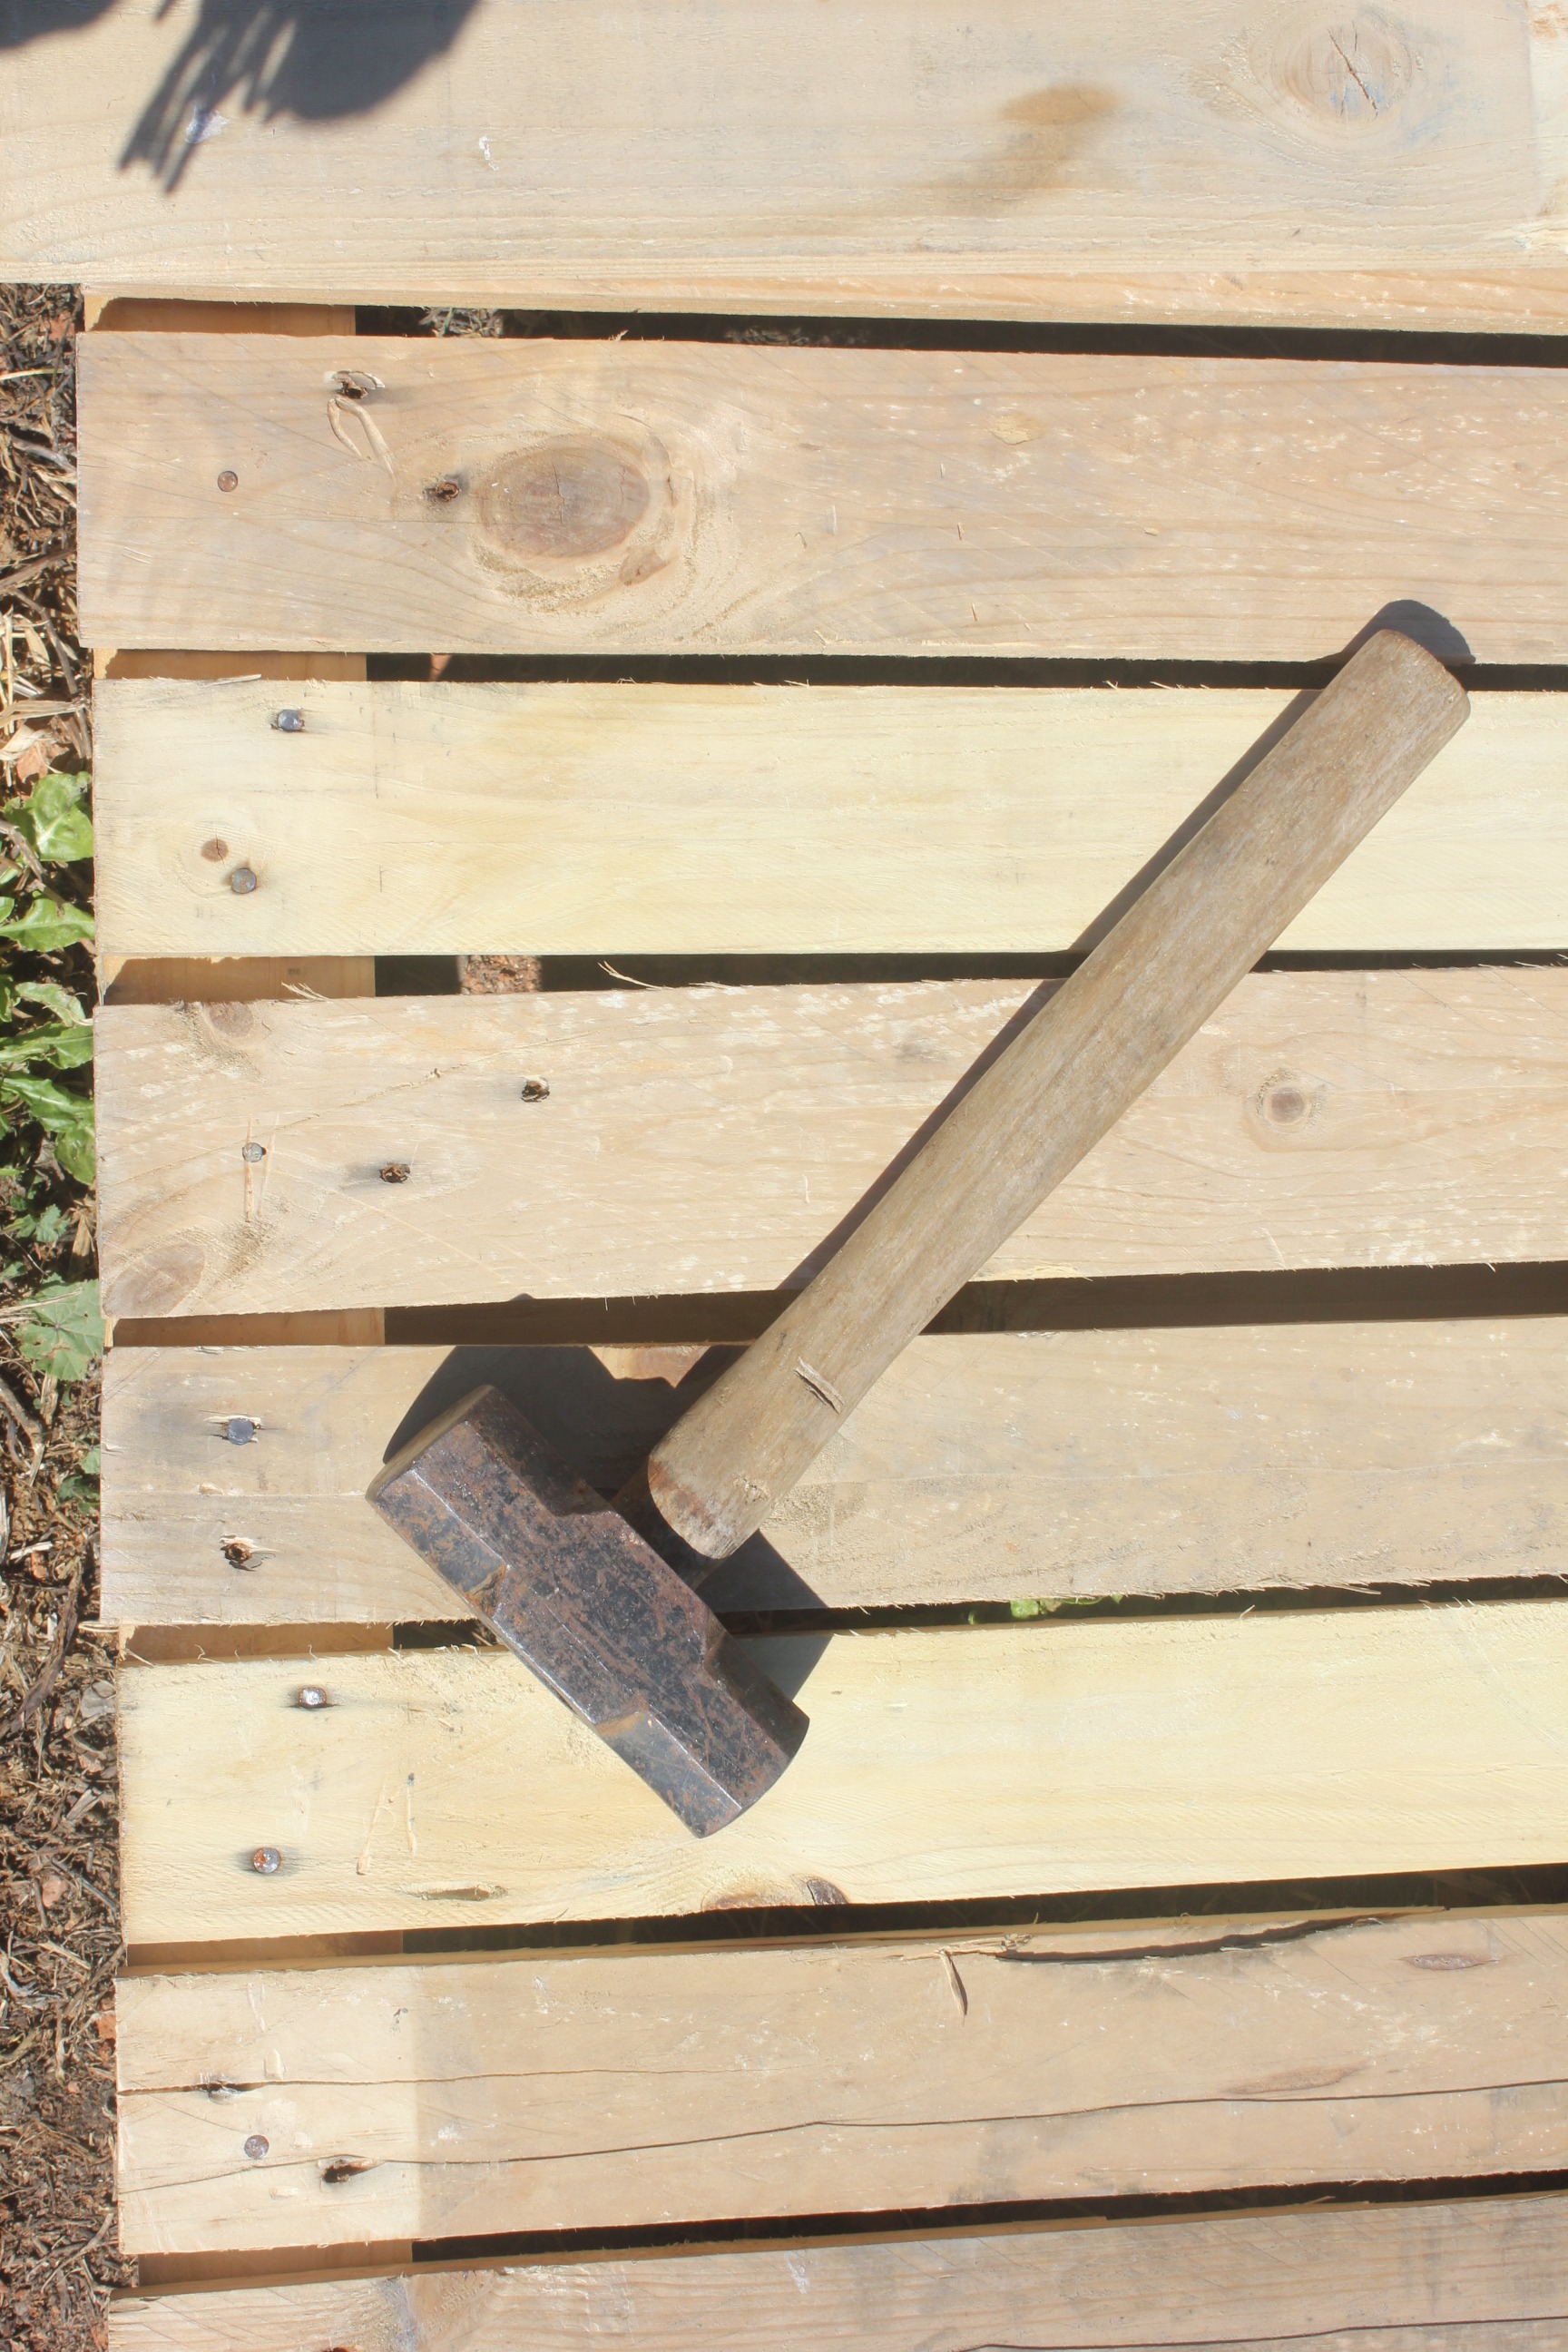
work, table, wing, wood, floor, tool, workshop, construction, hammer, furniture, lumber, carpenter, hardwood, effort, man made object, wood stain